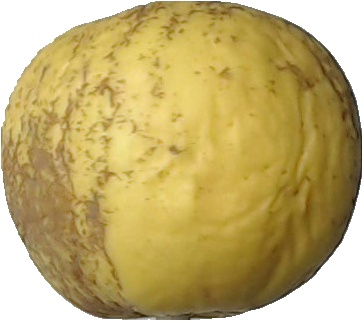
Label: apple_golden_1